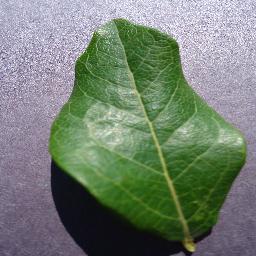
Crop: blueberry
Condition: healthy